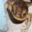
Label: frog